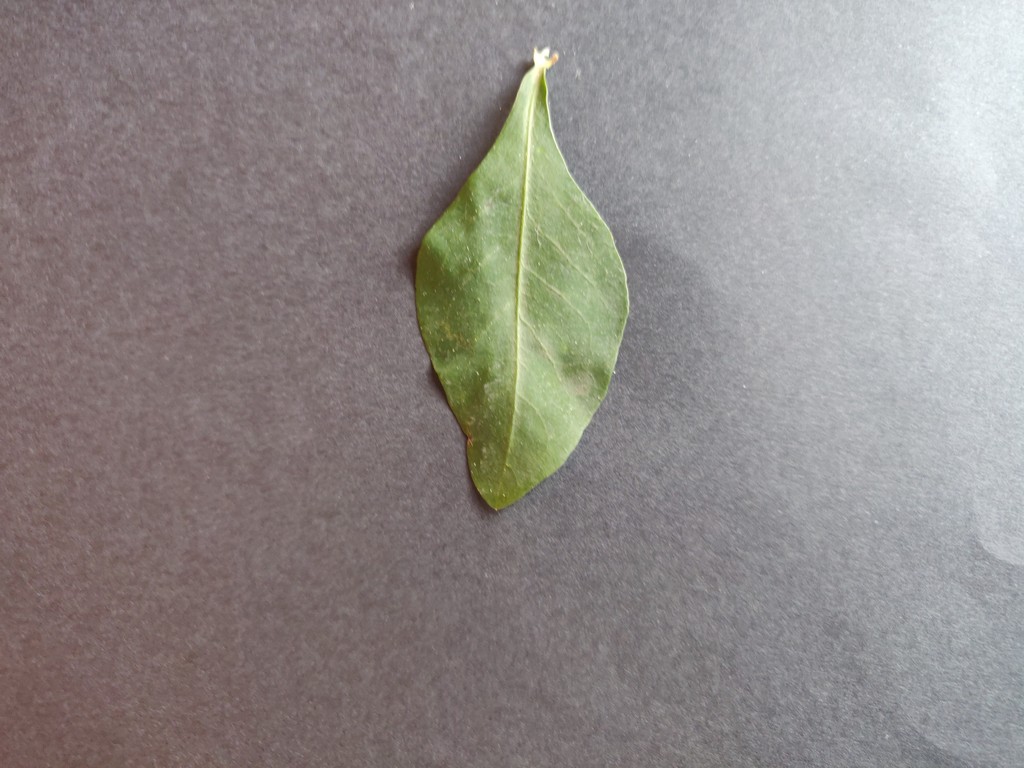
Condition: Healthy
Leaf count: single
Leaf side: front